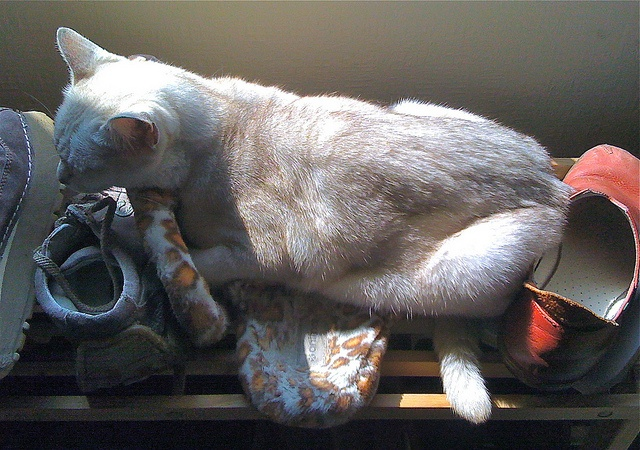
A fawn colored cat laying on several pairs of shoes.
A cat lays across shoes on a rack.
A cat sleeping on pairs of shoes and slippers.
A small cat is laying on a shoe rack.
The cat is laying on the house slippers.